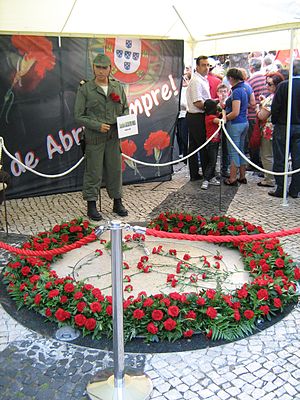
Largo do Carmo
Fejring af Nellikerevolutionen på Largo do Carmo.
Largo do Carmo i Lissabon, Portugal, den 25. april 2013, 39-årsdagen for nellikerevolutionen, som fandt sted her på pladsen i 1974.
Largo do Carmo er en mindre plads i bydelen Chiado i det centrale Lissabon, Portugals hovedstad. I midten af pladsen står Chafariz do Carmo fra 1771, omkranset af jacarandatræer, der giver skygge til hele torvet.